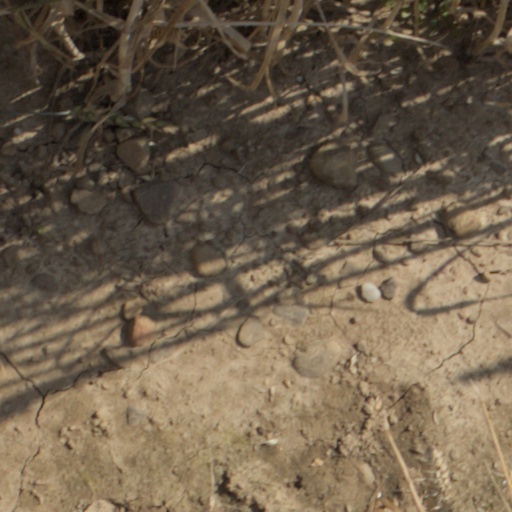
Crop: wheat